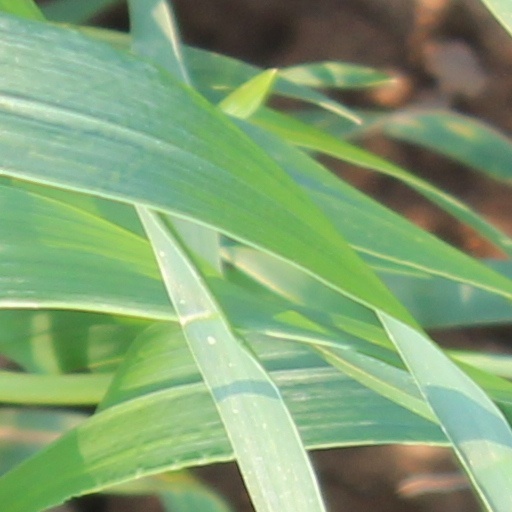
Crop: wheat